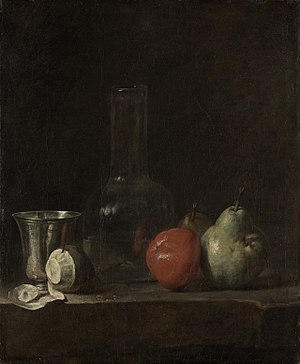
Jean-Baptiste-Siméon Chardin
Stillleben med glasflaske og frugt, ca.1750 (læg mærke til spejlingerne i glas, frugt og sølv)
Jean-Baptiste-Siméon Chardin eller Jean Siméon Chardin, var en fransk genre- og stillebenmaler fra Paris. Han var elev af Pierre-Jacques Cazes, kom derefter i Noël Coypels atelier, hvor han var sin lærer behjælpelig med udførelsen af forskellige detaljer i dennes malerier, og hvor hans sans for disse småtings maleriske behandling blev vakt. Han vandt da også sine første laurbær som stillebensmaler og blev 1728 optaget i akademiet som maler af blomster, frugter og stilleben, efter at han havde udstillet en række fortrinlige malede billeder, hvis farvevirkning og skuffende natursandhed imponerede akademikerne. Udmærkede prøver på denne ejendommelige side af Chardins kunst findes i talrig mængde i Louvre, endvidere i Angers, Cherbourg og mange flere steder.